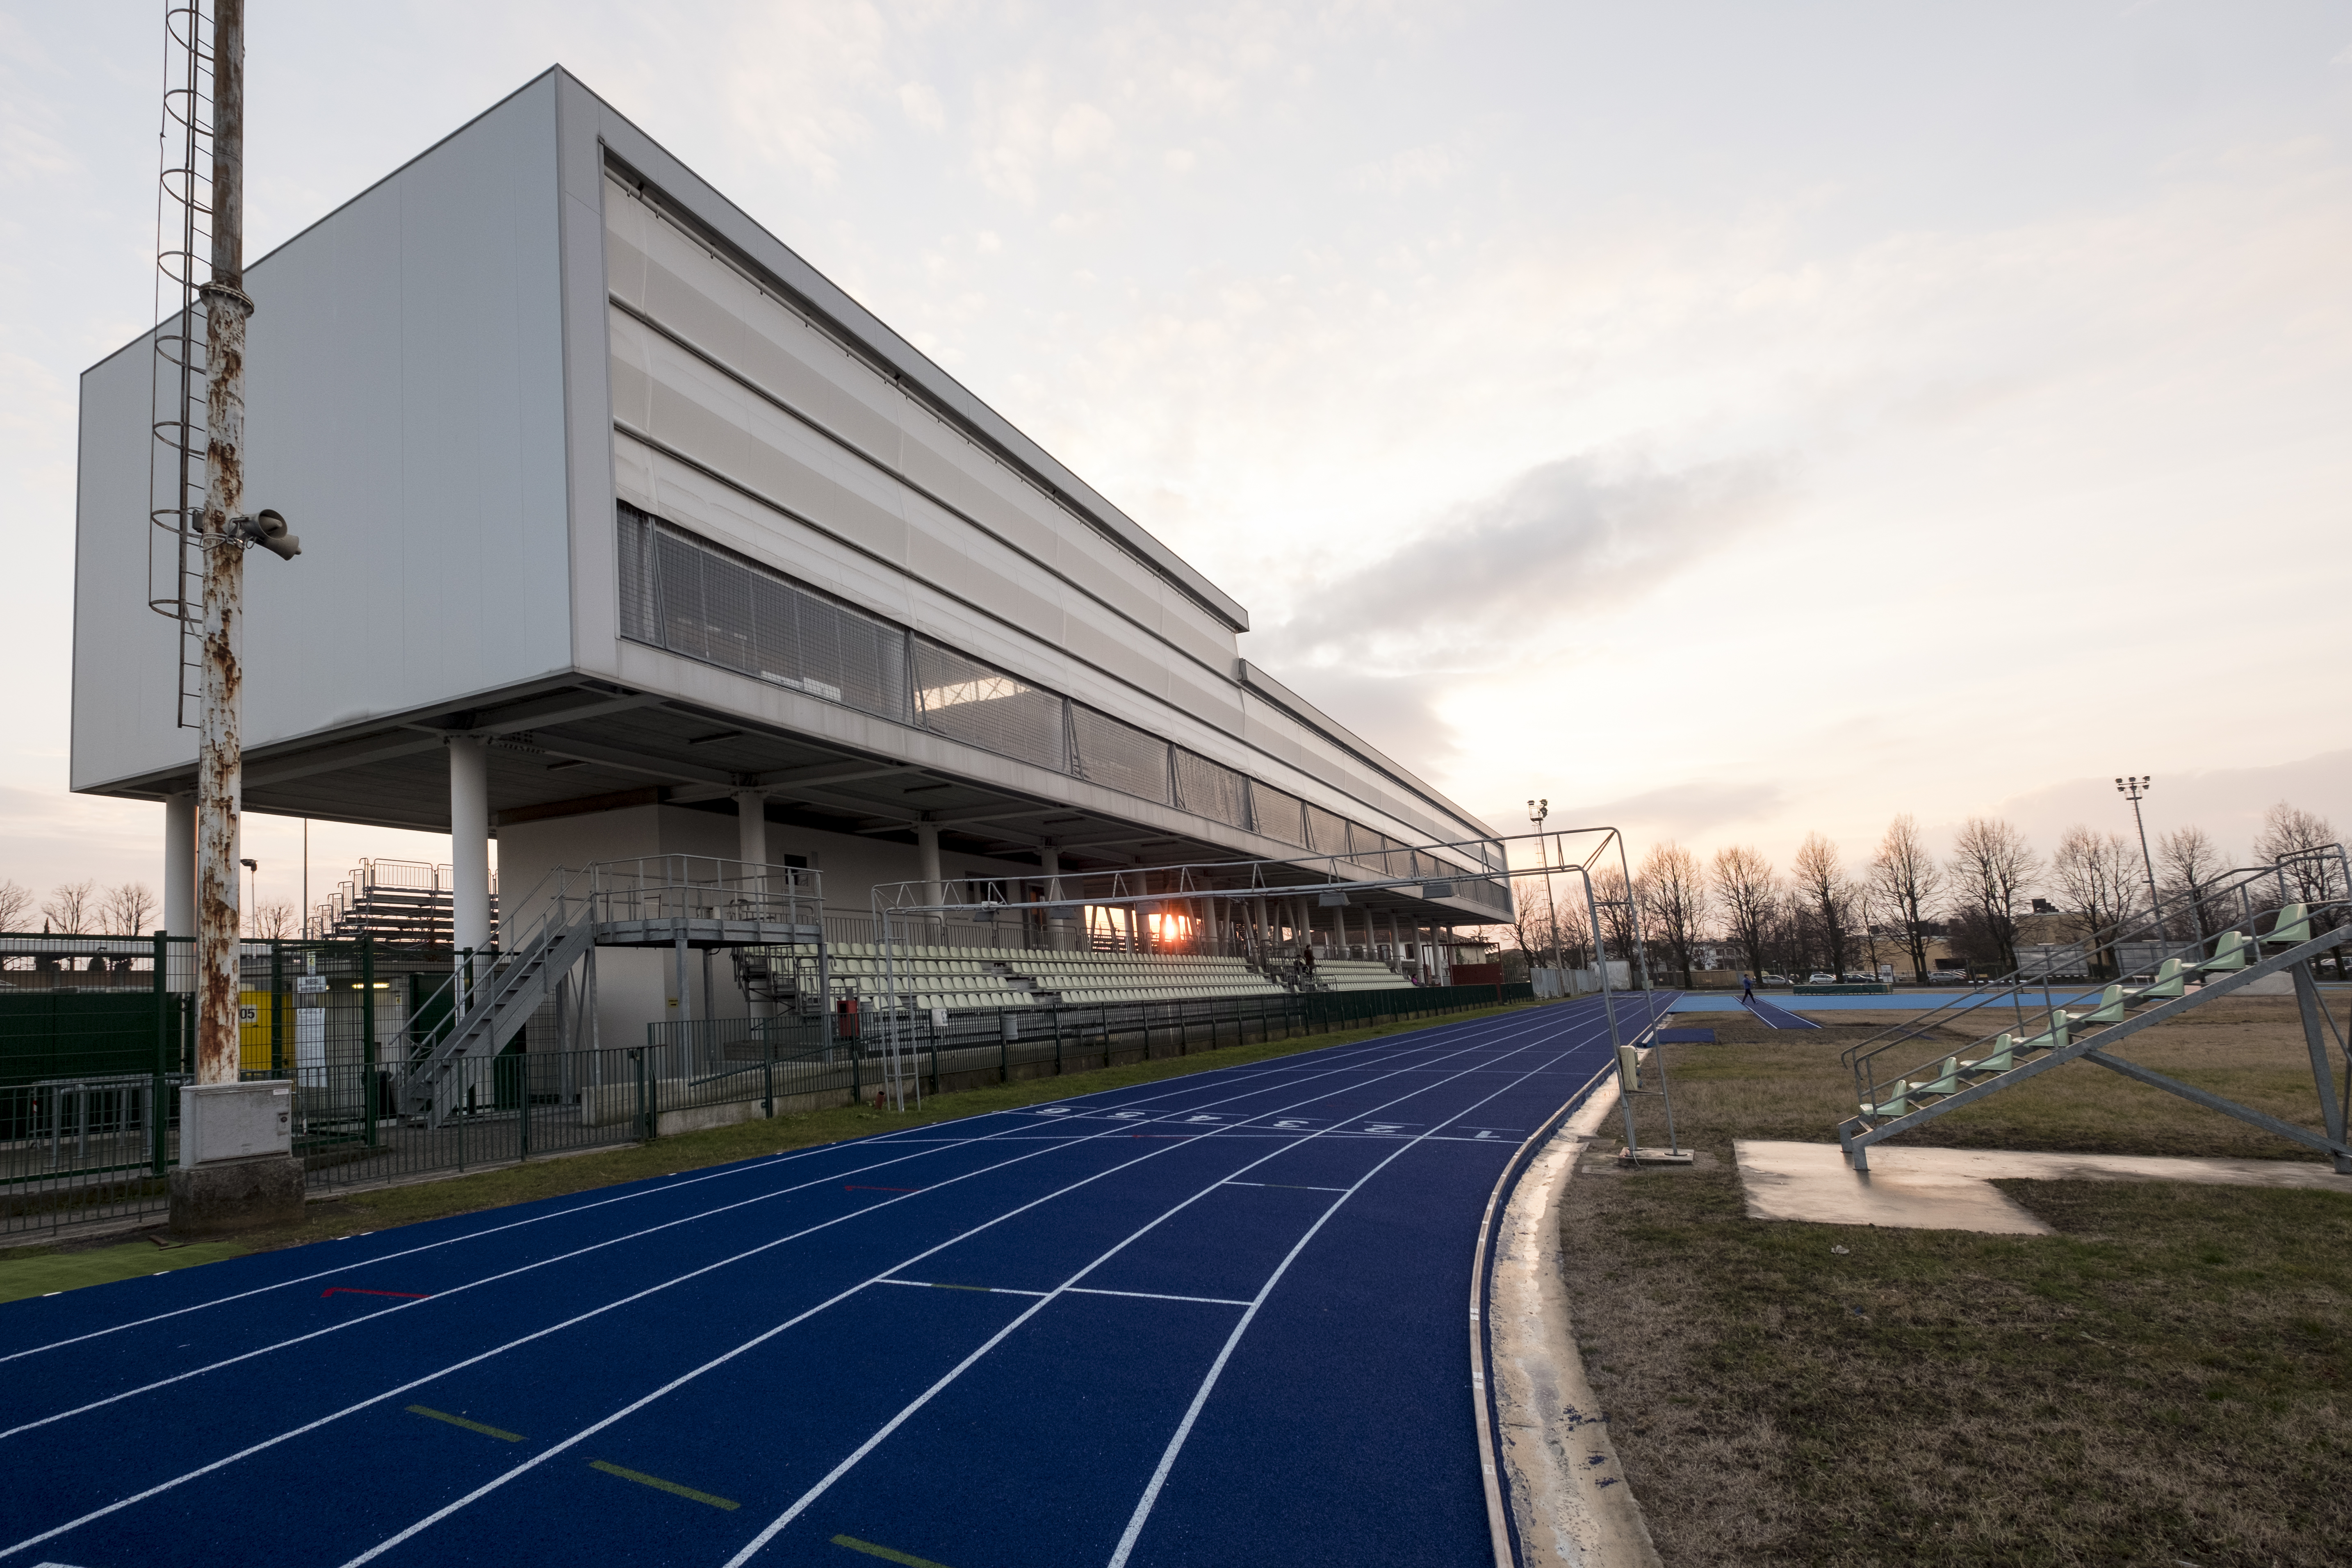
athletics track, athletics, running, sports, sports hall, blue, lanes, lane, gymnastics, building, sport venue, structure, infrastructure, architecture, sky, stadium, corporate headquarters, headquarters, line, race track, metropolitan area, facade, city, house, asphalt, leisure centre